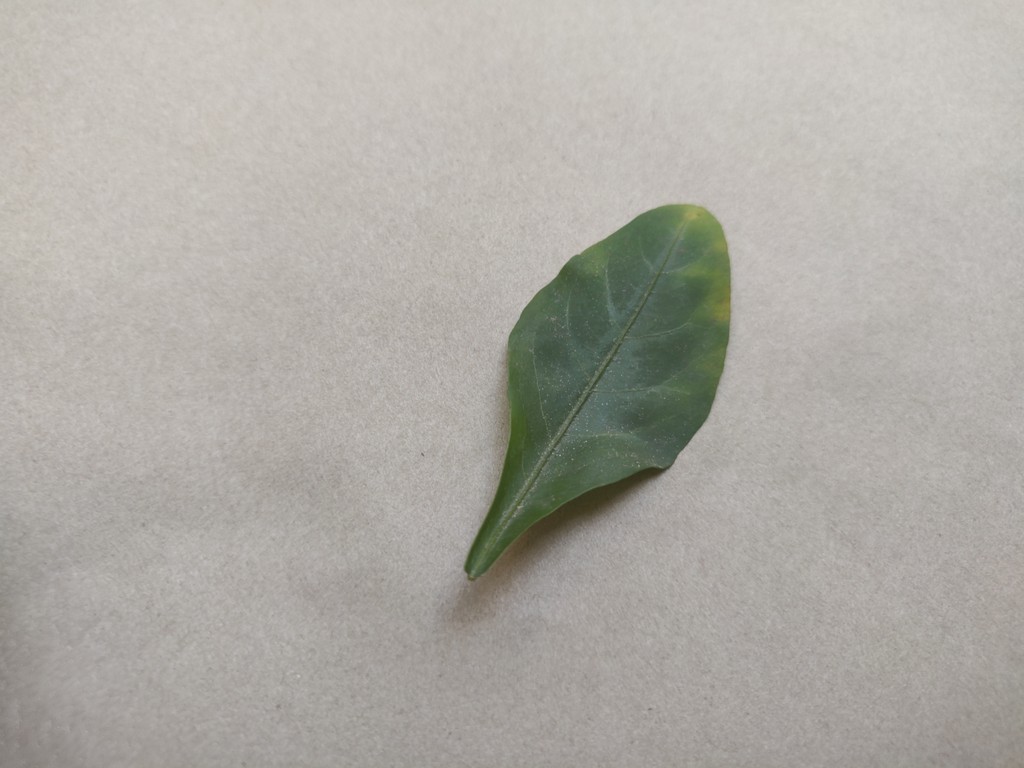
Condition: Unhealthy
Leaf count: single
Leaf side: front